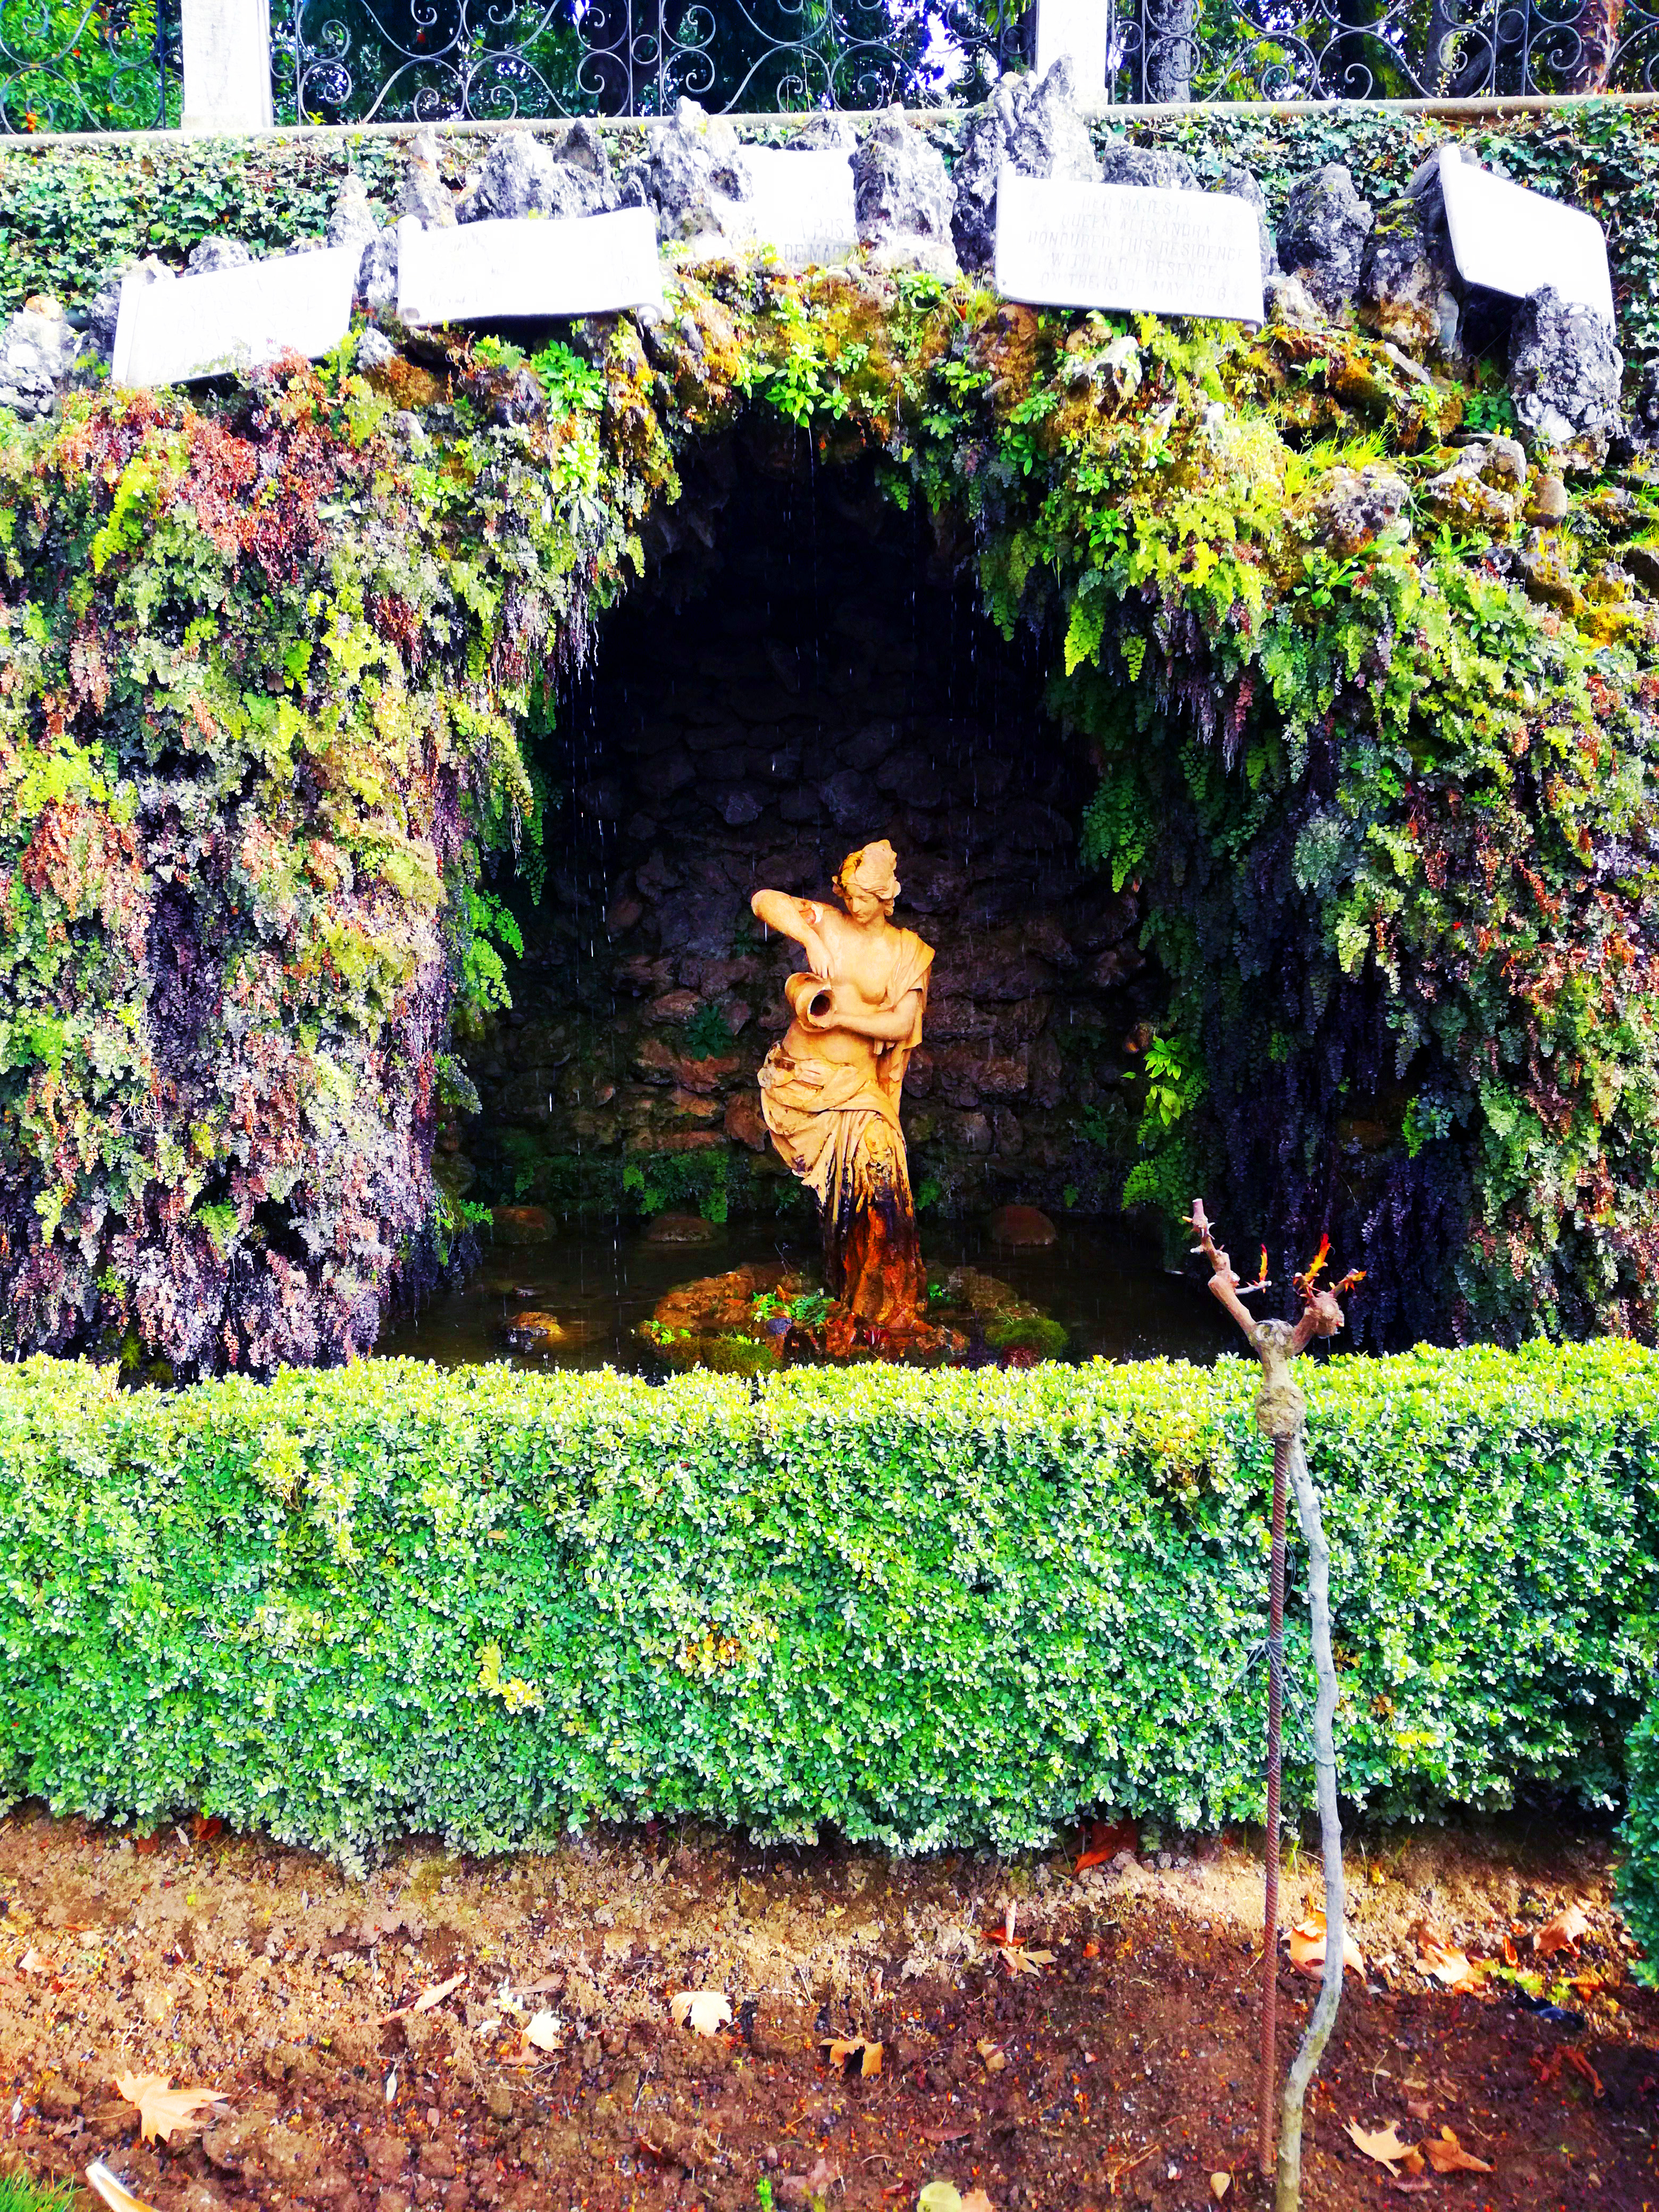
nature, green, plant, leaf, garden, wall, grass, tree, shrub, landscape, flower, hedge, landscaping, moss, non vascular land plant